Donna L. Crisp

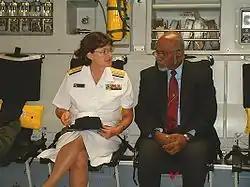
Crisp and President Mataskelekele of the Republic of Vanuatu

In 1974, Crisp was commissioned an ensign at Officer Candidate School in Newport, RI. Her early career included positions at Naval District of Washington as protocol officer and public affairs officer; security, communications, and public affairs positions at Pearl Harbor, HI; manpower and personnel department head in the 3rd Fleet; weapons control and air traffic control program project officer at Fleet Combat Direction Systems Support Activity in San Diego, California.